Clyde M. Narramore

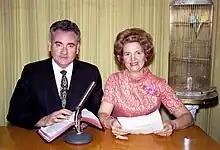
Clyde and Ruth Narramore preparing a radio broadcast.

In 1954, Dr. Narramore and his wife, Ruth began a radio broadcast and a monthly magazine entitled "Psychology for Living". Dr. Narramore was the first licensed Christian psychologist to host an international radio show dealing with everyday problems. In each 15-minute broadcast, Ruth Narramore read a letter from a listener discussing a personal or family problem, and both Dr. and Ruth Narramore discussed the causes and solutions based on a holistic framework that considered physical, emotional and spiritual needs.